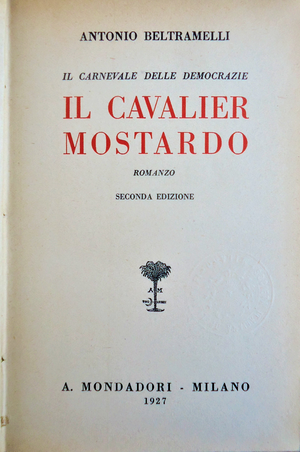
Antonio Beltramelli est un écrivain italien, journaliste, poète, nouvelliste, romancier et dramaturge, né le 11 janvier 1879 à Forlì en Romagne, et mort à Rome le 15 mars 1930. Son œuvre a été récompensée de l'admission à l'Académie royale d'Italie en 1929.